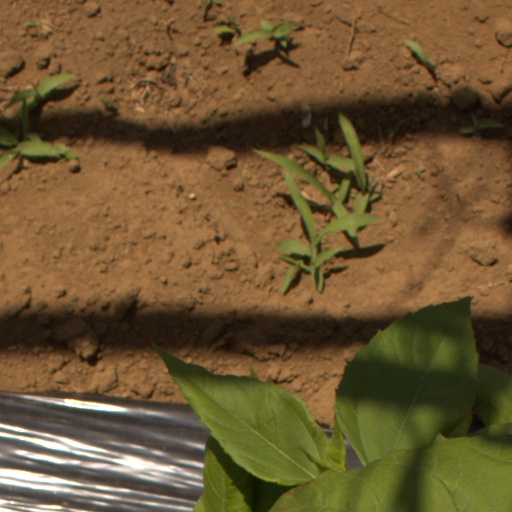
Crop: Jerusalem artichoke